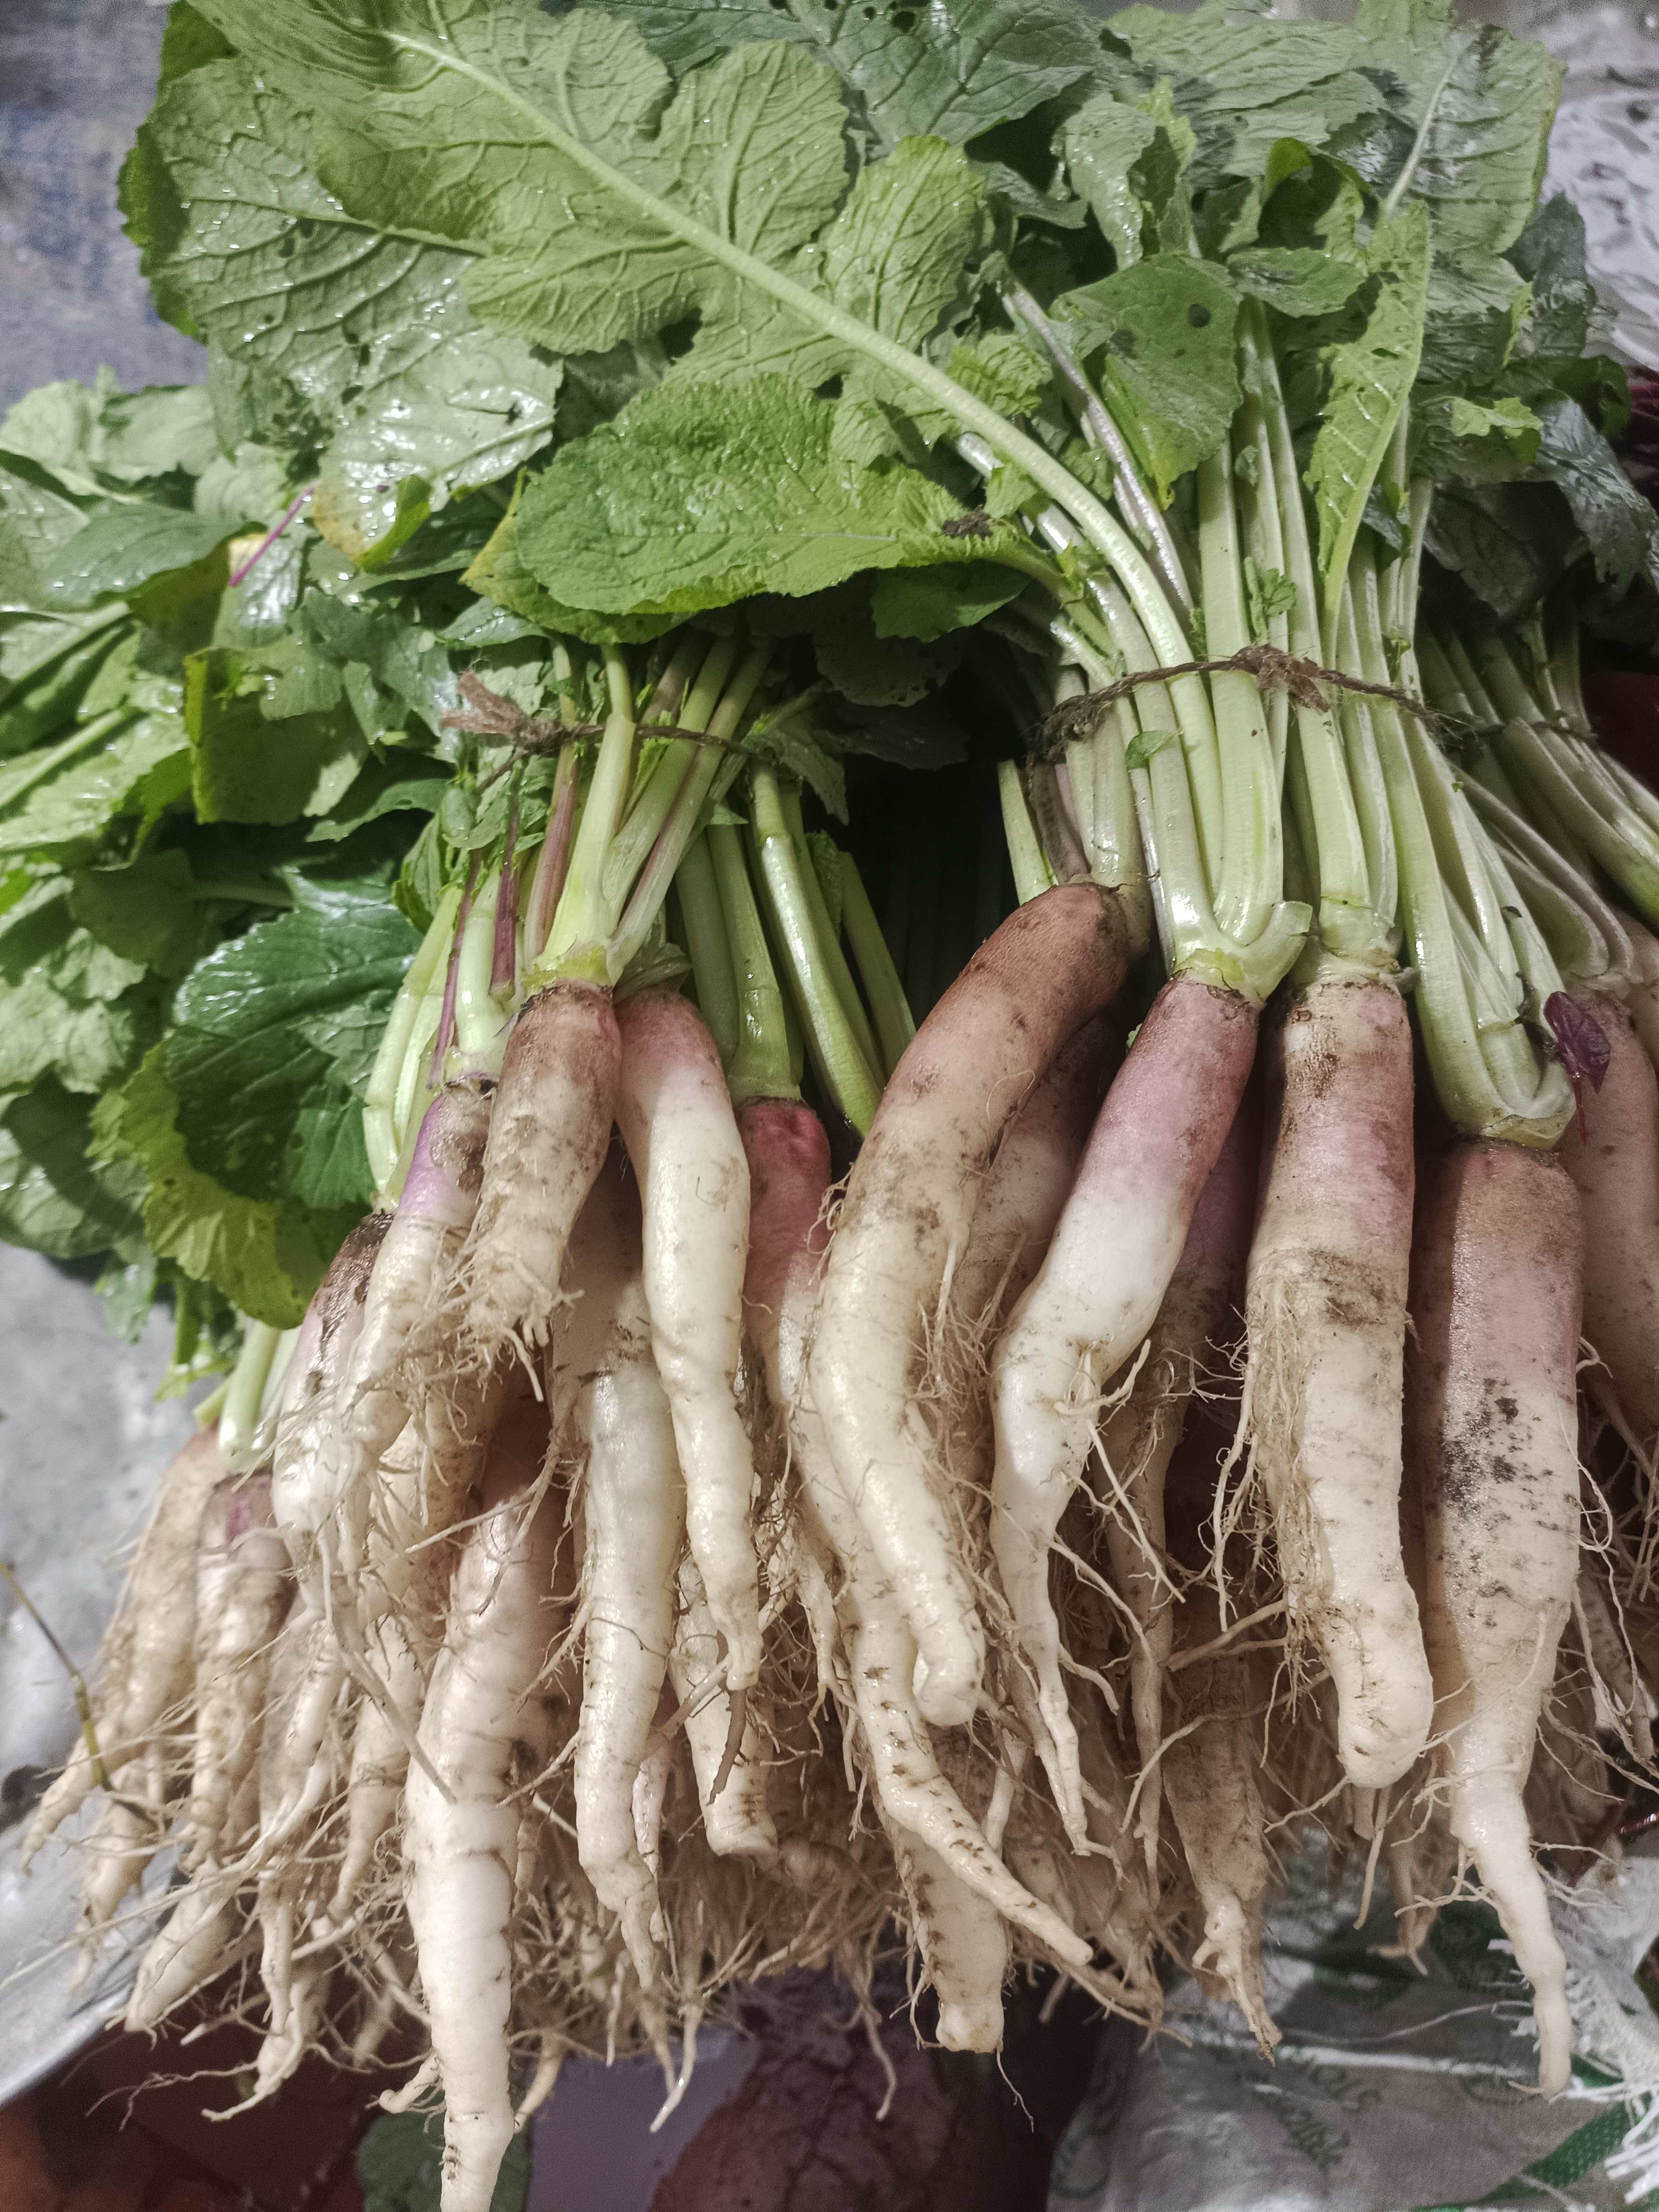
Label: Raphanus sativus